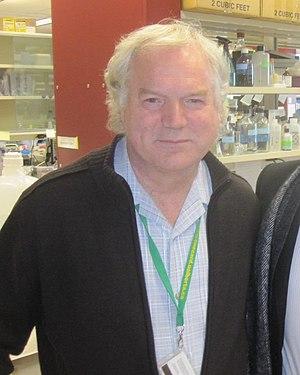
L'université d'East Anglia est une université publique de recherche située à Norwich, en Angleterre. Créée en 1963, elle est membre fondateur du groupe de 1994, qui réunit les universités de recherche avancée.